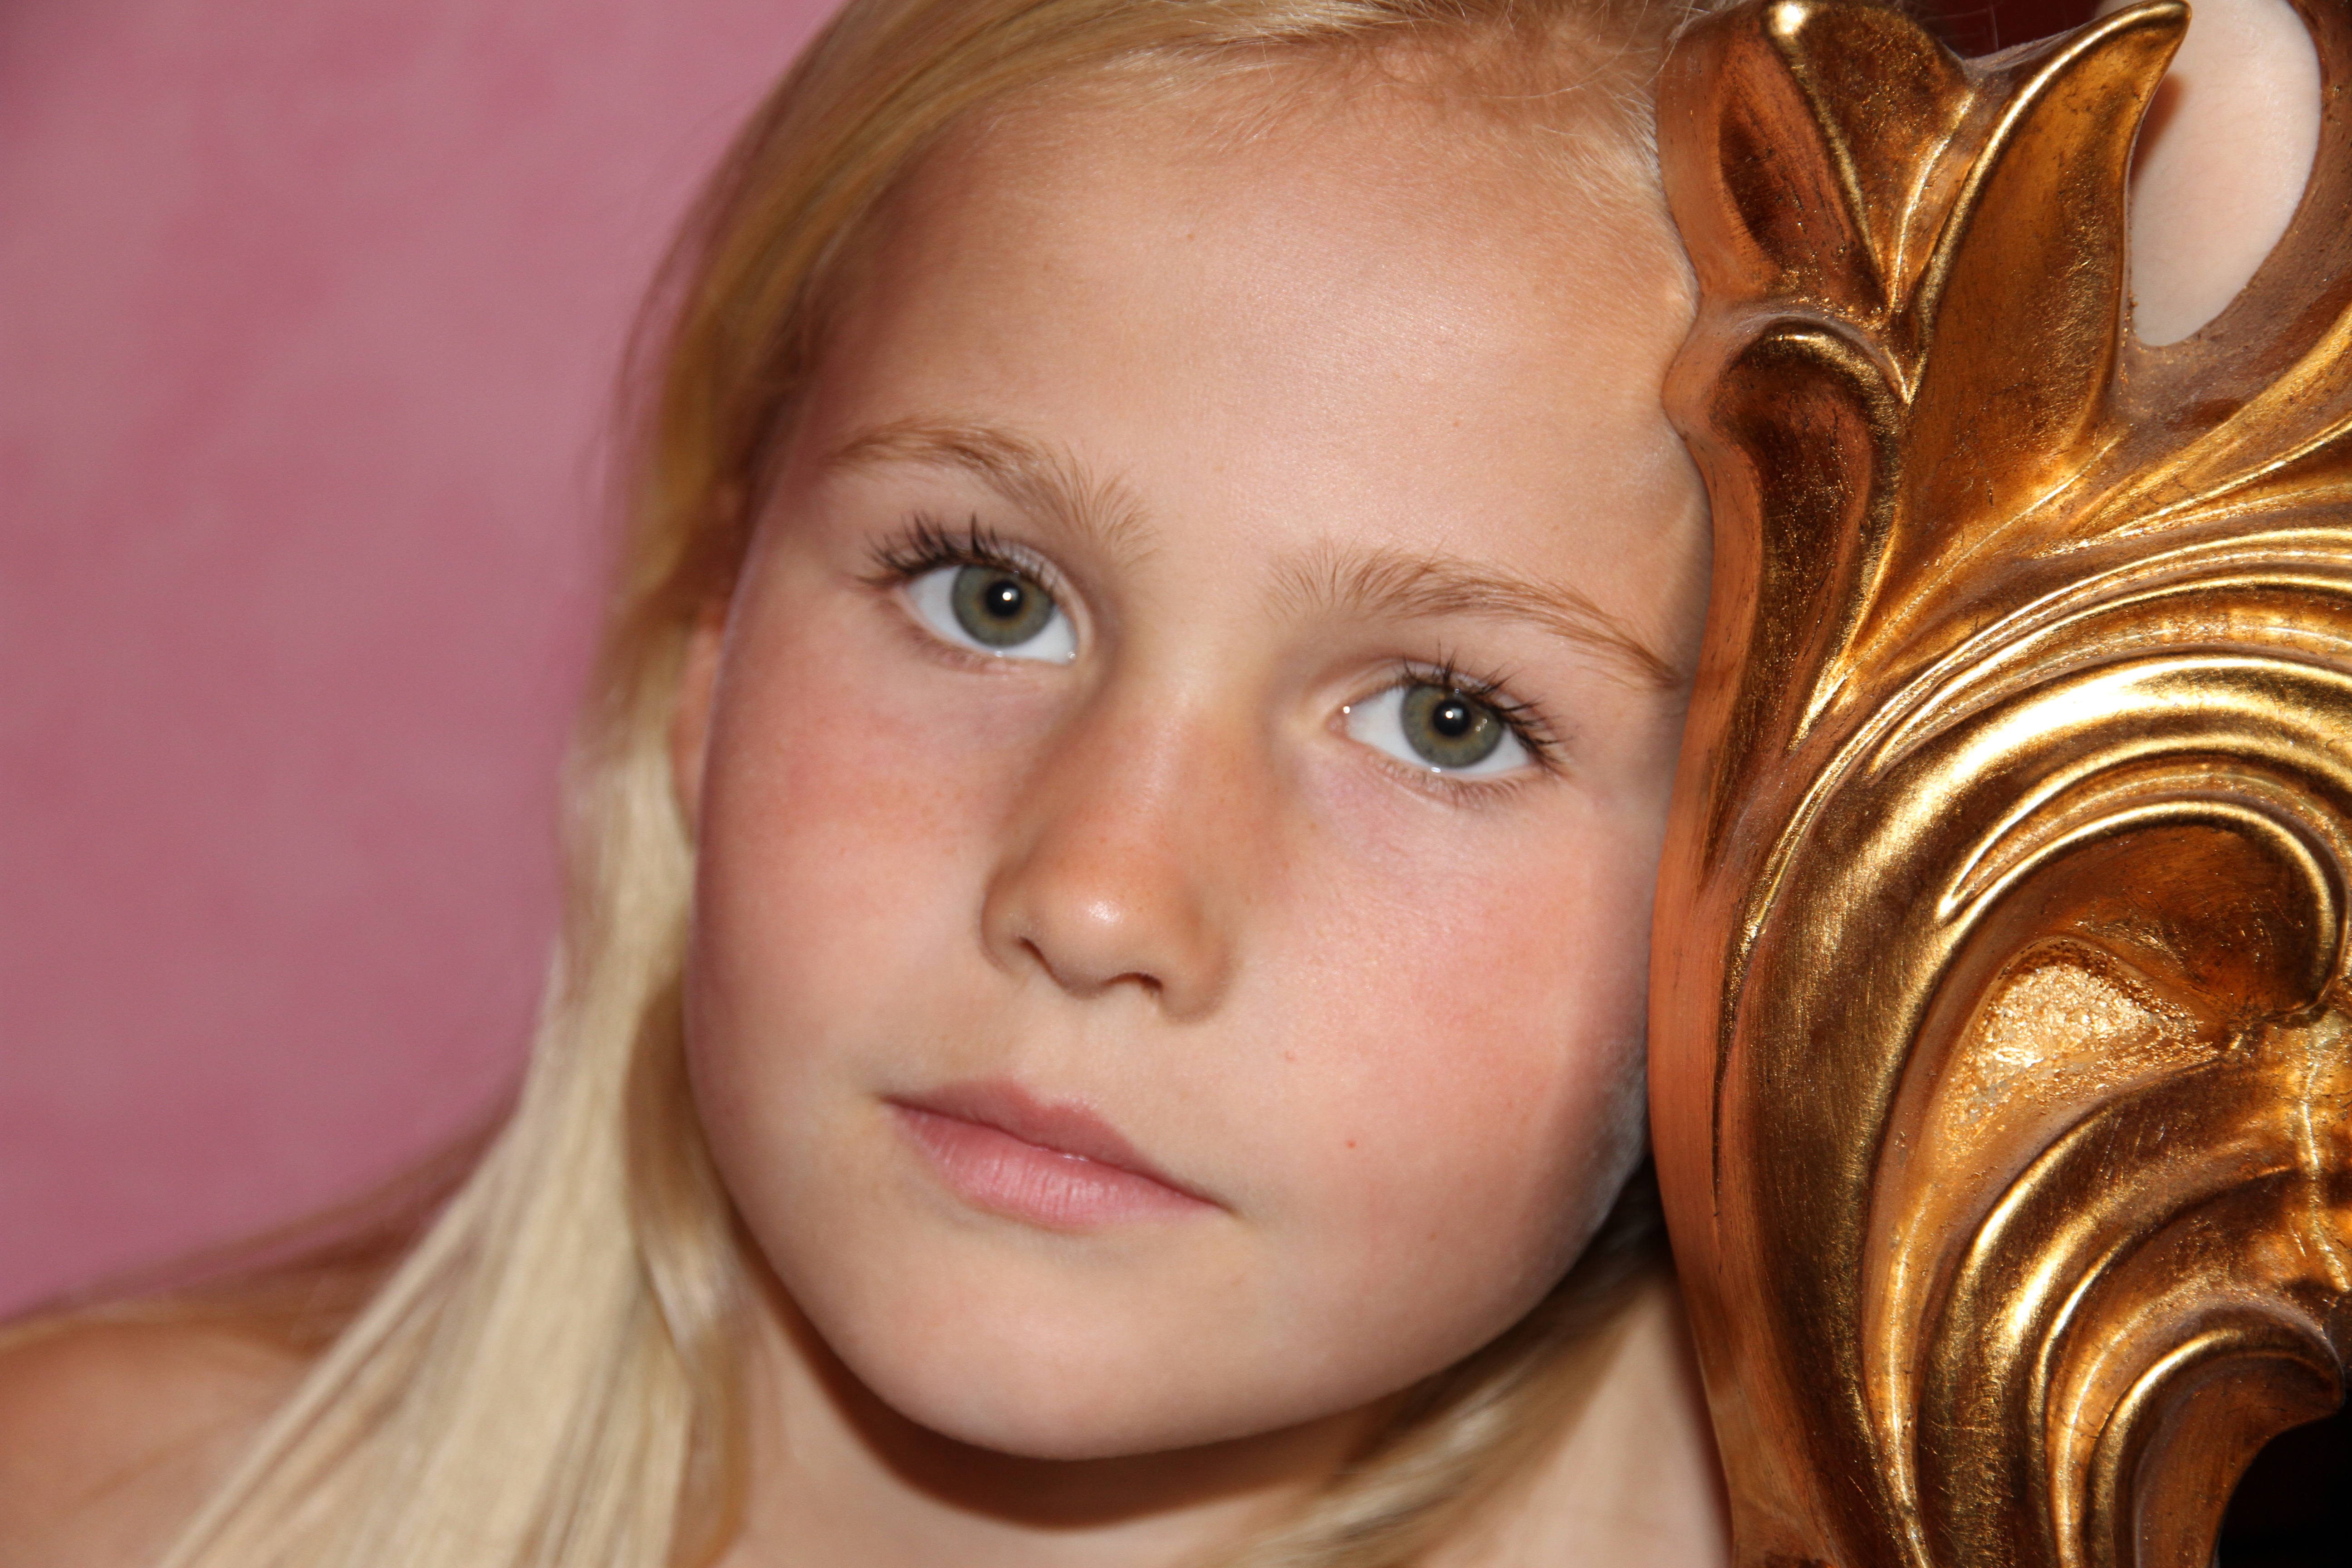
hand, person, girl, hair, portrait, finger, blonde, lip, hairstyle, eyebrow, mouth, close up, human body, face, nose, eye, head, skin, beauty, blond, organ, dreamy, green eyes, brown hair